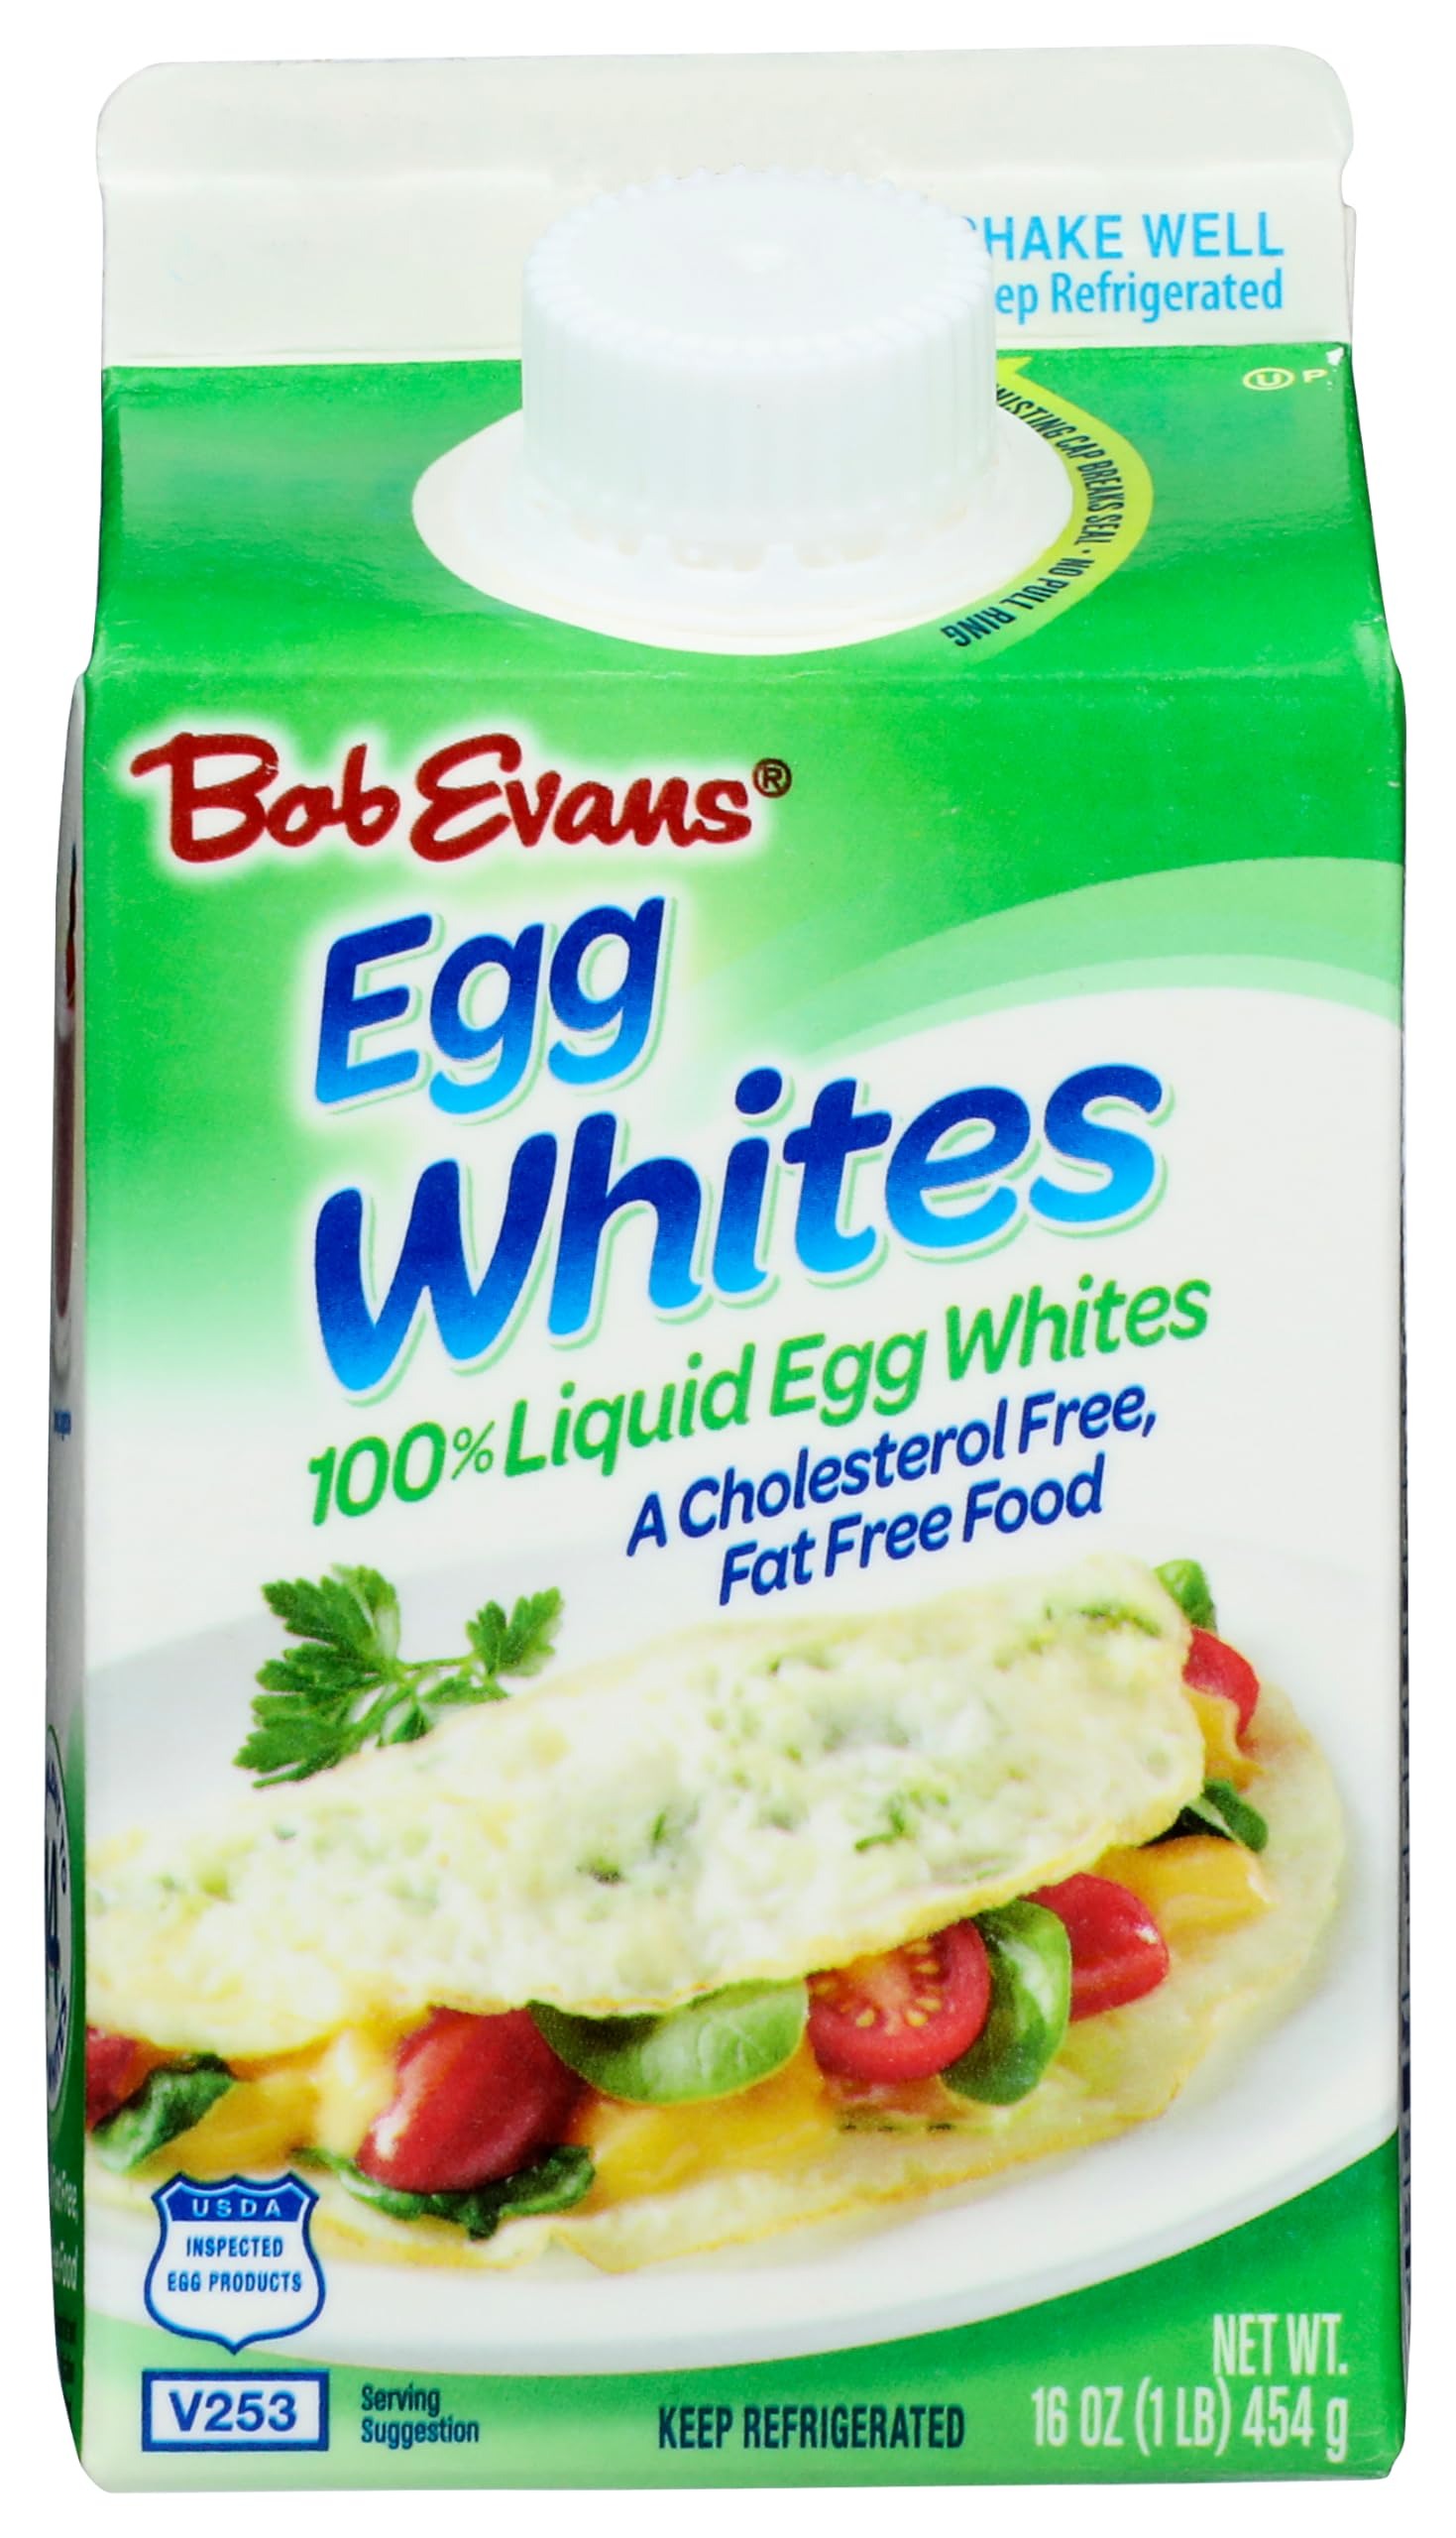
Item Name: Bob Evans, Liquid Egg Whites, 16 Ounce
Product Description: Egg Whites
Value: 16.0
Unit: Ounce

Price: 3.92